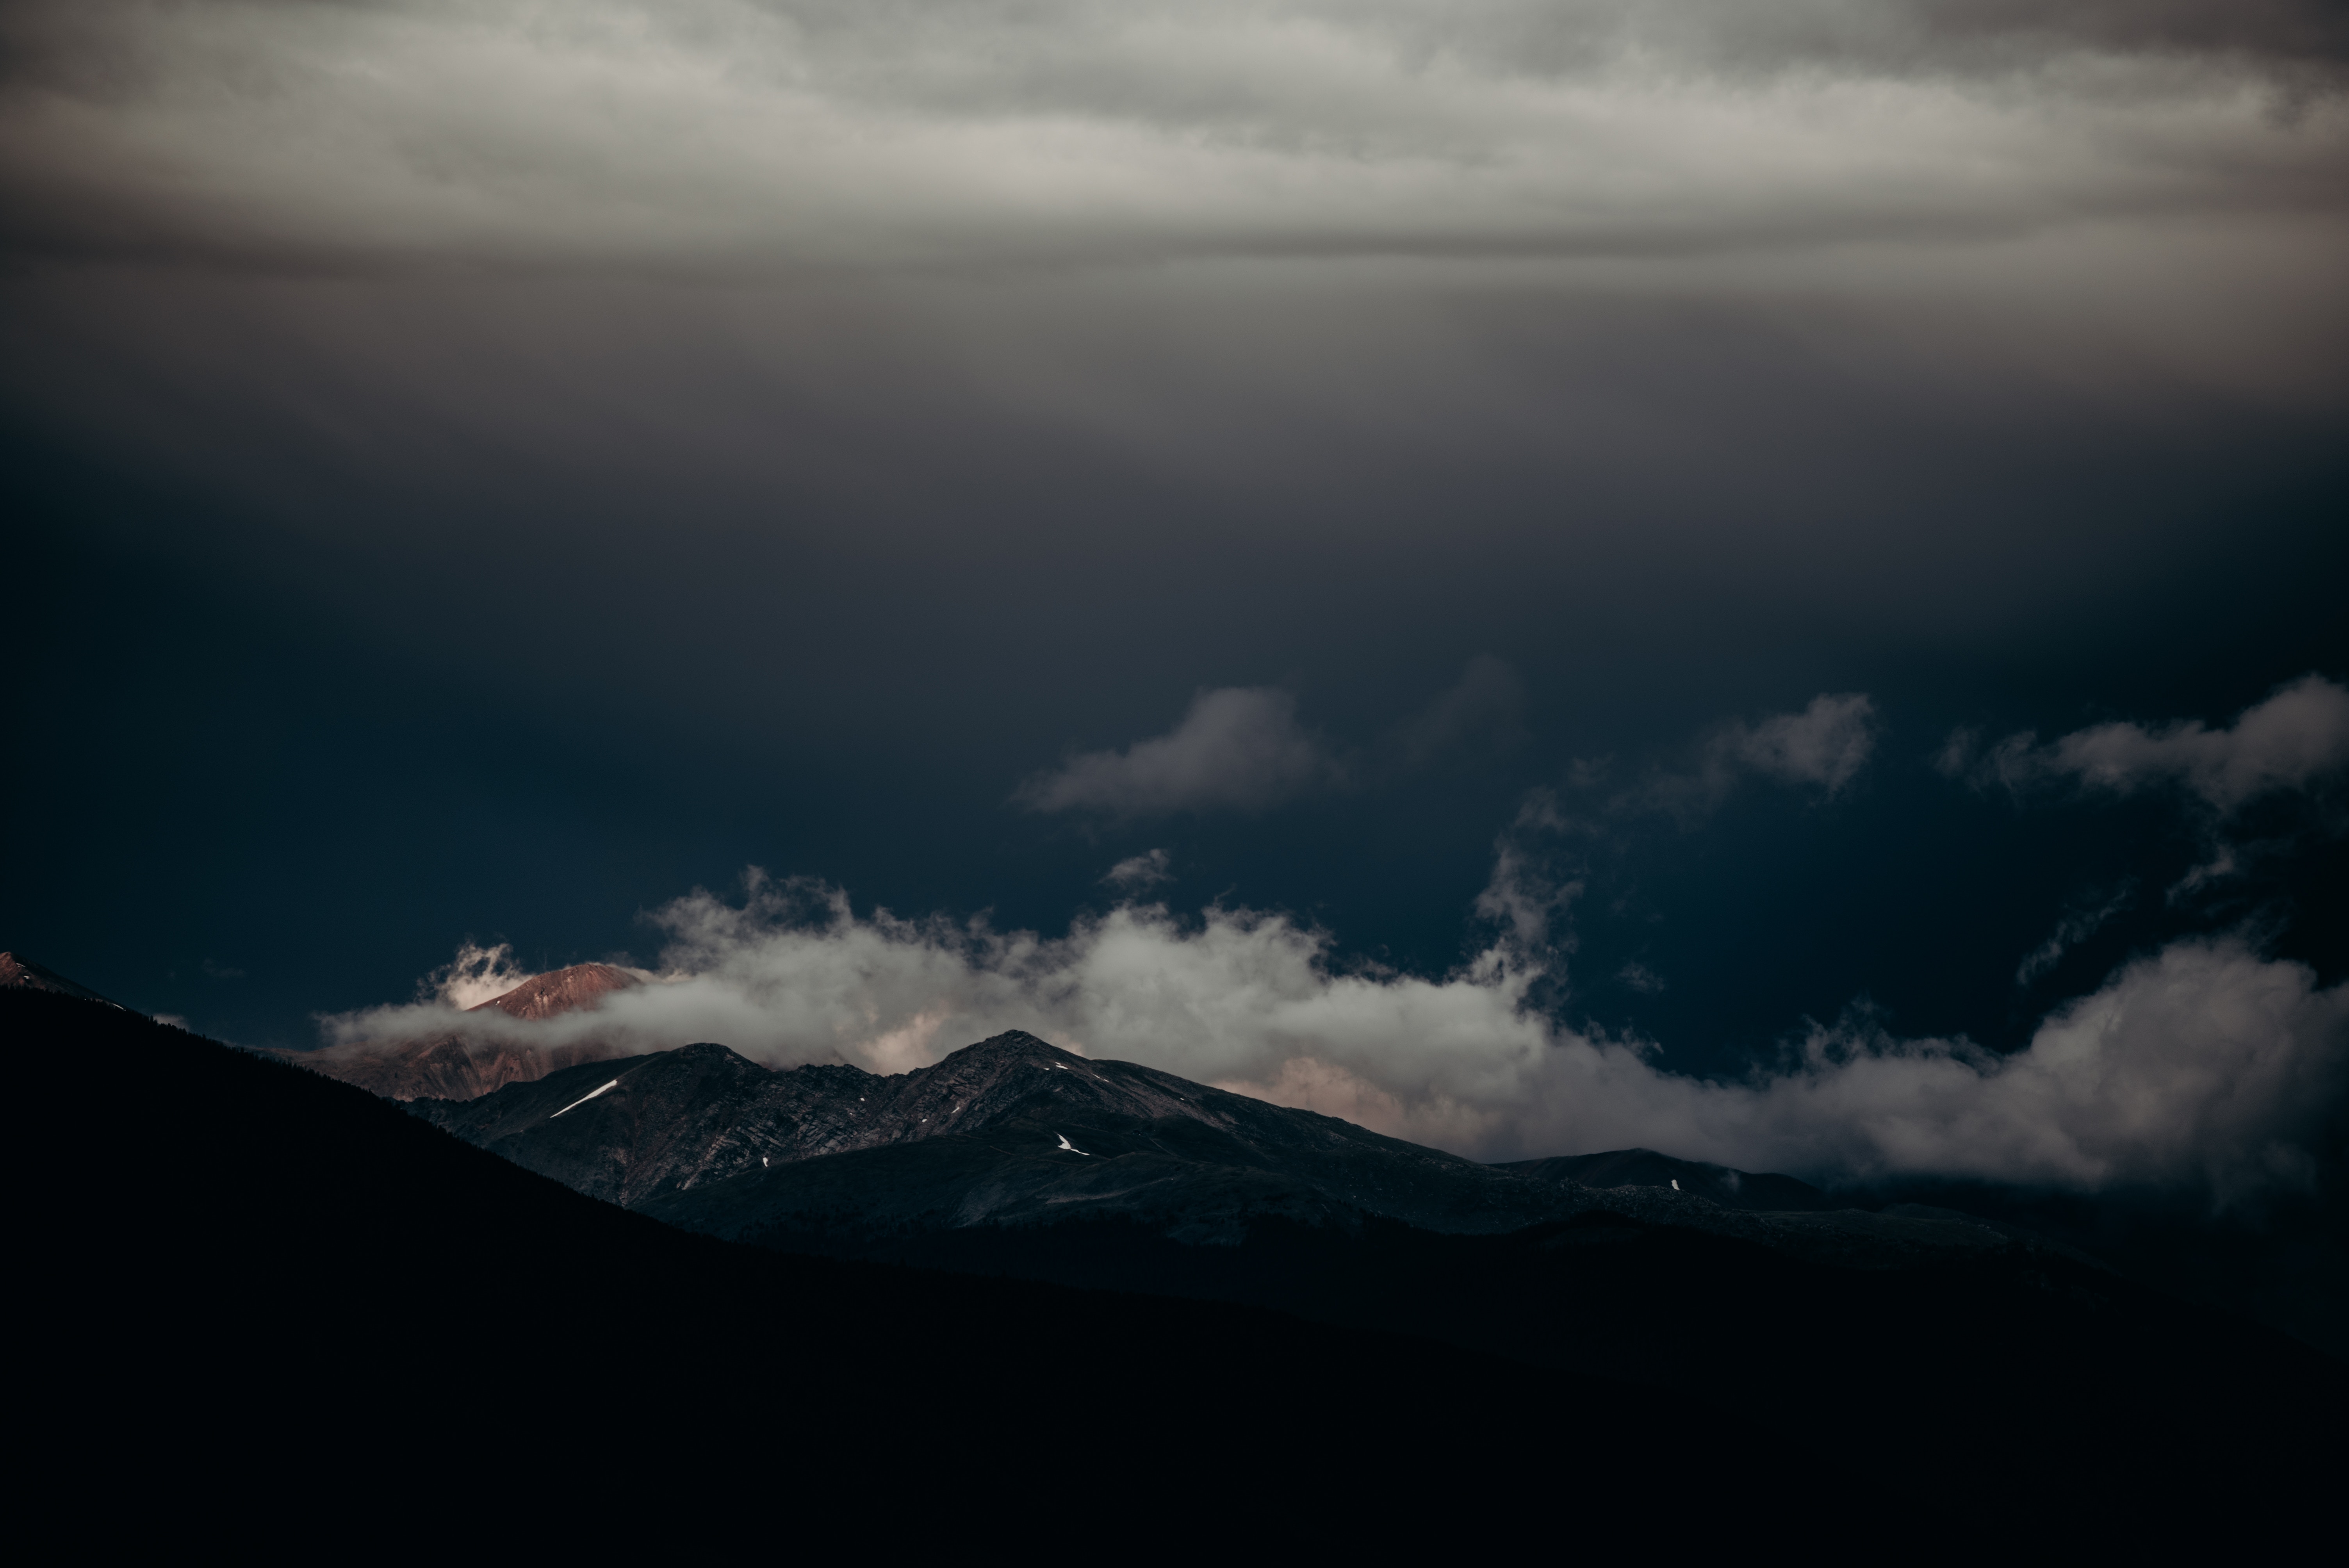
landscape, horizon, mountain, cloud, sky, sunlight, hill, atmosphere, mountain range, evening, storm, cumulus, darkness, highland, ridge, fell, phenomenon, meteorological phenomenon, atmosphere of earth, computer wallpaper, geological phenomenon